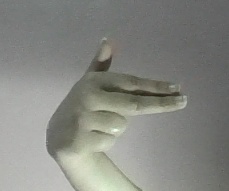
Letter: ghain